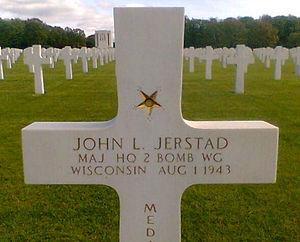
Pierre Tombale du Major John Louis Jerstad au Cimetière militaire américain de Neuville-en-Condroz (Neupré)